Euplectrus

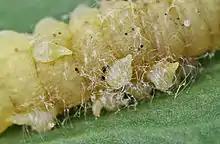
"Euplectrus" sp. - lifecycle A - 02 - dispersing (2009-04-21)

The larvae of the wasps in the genus "Euplectrus" are external parasitoids of the caterpillars of various species of Lepidoptera. They are normally gregarious, laying between five and several hundred eggs per host caterpillar, although a few species lay a single egg on each host. Some species paralyse the host while others do not but in all cases the female injects the host with venom prior to oviposition. The venom stops the host from going through ecdysis, as the wasp larvae would be shed with the moulted cuticle and eventually causing the caterpillar to die, although the wasp larvae will have fully developed and spun a cocoon by that time. The eggs are positioned under the host's cuticle but above the hypodermis each egg has a pedicel with an anchor at its end which fastens the egg to the host. The eggs are normally laid on the back of the caterpillar and the larvae stay at the laying site until they complete their development sucking on the caterpillar's haemolymph. When they have completed their growth they migrate to the underside of the caterpillar and spin a loose cocoon in which they pupate, in some species the larvae spin communal cocoons around the dying host. The ability of "Euplectrus" larvae to spin cocoons is unique among the Eulophidae and the silk which forms the cocoon is produced in modified malpighian tubules and is exuded from the anal opening. The larva undergoes 3–5 molts before pupation and the development from oviposition to imago is normally no longer than two weeks.